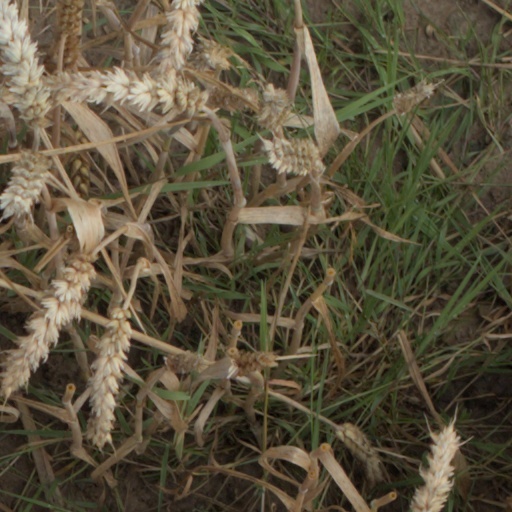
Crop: wheat